El Castillo de Monterey

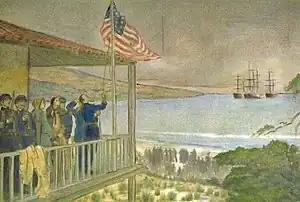
Batalla de Monterey

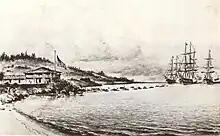
The U.S. Capture of Monterey by Commodore Sloat

The U.S. Congress proclaimed the Mexican–American War on May 11, 1846, following a Mexican assault on U.S. forces in Texas. This declaration paved the way for the American occupation of California. The commencement of the American period occurred in Monterey, marked by the entry of U.S. naval ships into Monterey Bay. While in command of the , Navy Captain William Mervine led a detachment of sailors and United States Marines against Monterey, California.